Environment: real
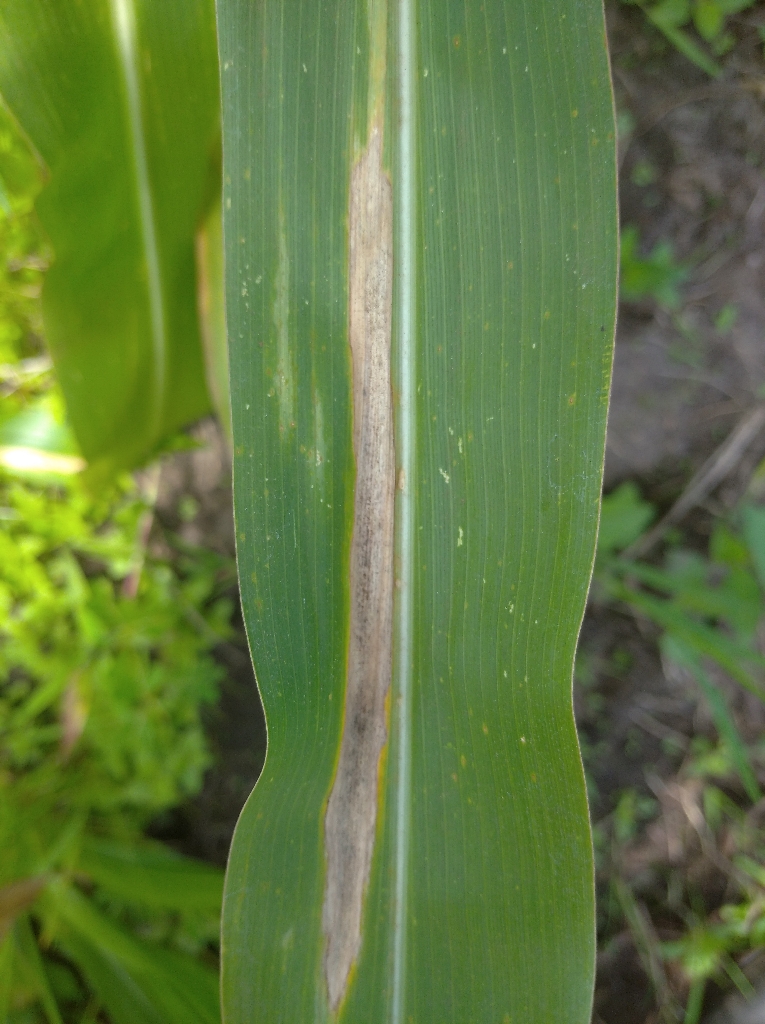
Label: northern_corn_leaf_blight